Deutsch Evangelische St. Paul's Kirche

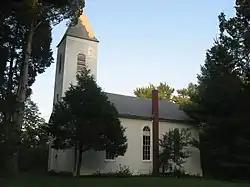
Deutsch Evangelische St. Paul's Kirche, July 2012

Deutsch Evangelische St. Paul's Kirche is a historic Evangelical Protestant church located at Santa Claus, Spencer County, Indiana. It was built in 1880, and is a one-story, wood-frame building sheathed in clapboard siding. It sits on a sandstone block foundation and has a gable roof. It features a square bell tower with steeple measuring 70 feet tall. The building was moved to Santa Claus Park in 2012.